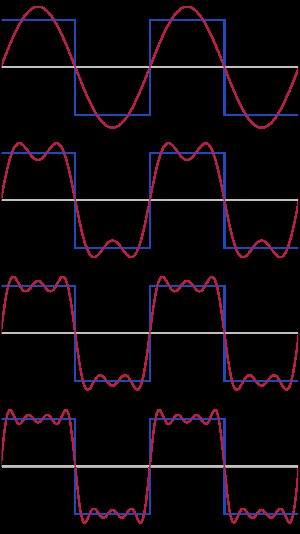
En analyse mathématique, les séries de Fourier sont un outil fondamental dans l'étude des fonctions périodiques. C'est à partir de ce concept que s'est développée la branche des mathématiques connue sous le nom d'analyse harmonique.
Johann Peter Gustav Lejeune Dirichlet est un mathématicien prussien qui apporta de profondes contributions à la théorie des nombres, en créant le domaine de la théorie analytique des nombres et à la théorie des séries de Fourier. On lui doit d'autres avancées en analyse mathématique. On lui attribue la définition formelle moderne d'une fonction.